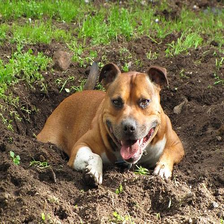
Species: dog
Breed: staffordshire bull terrier